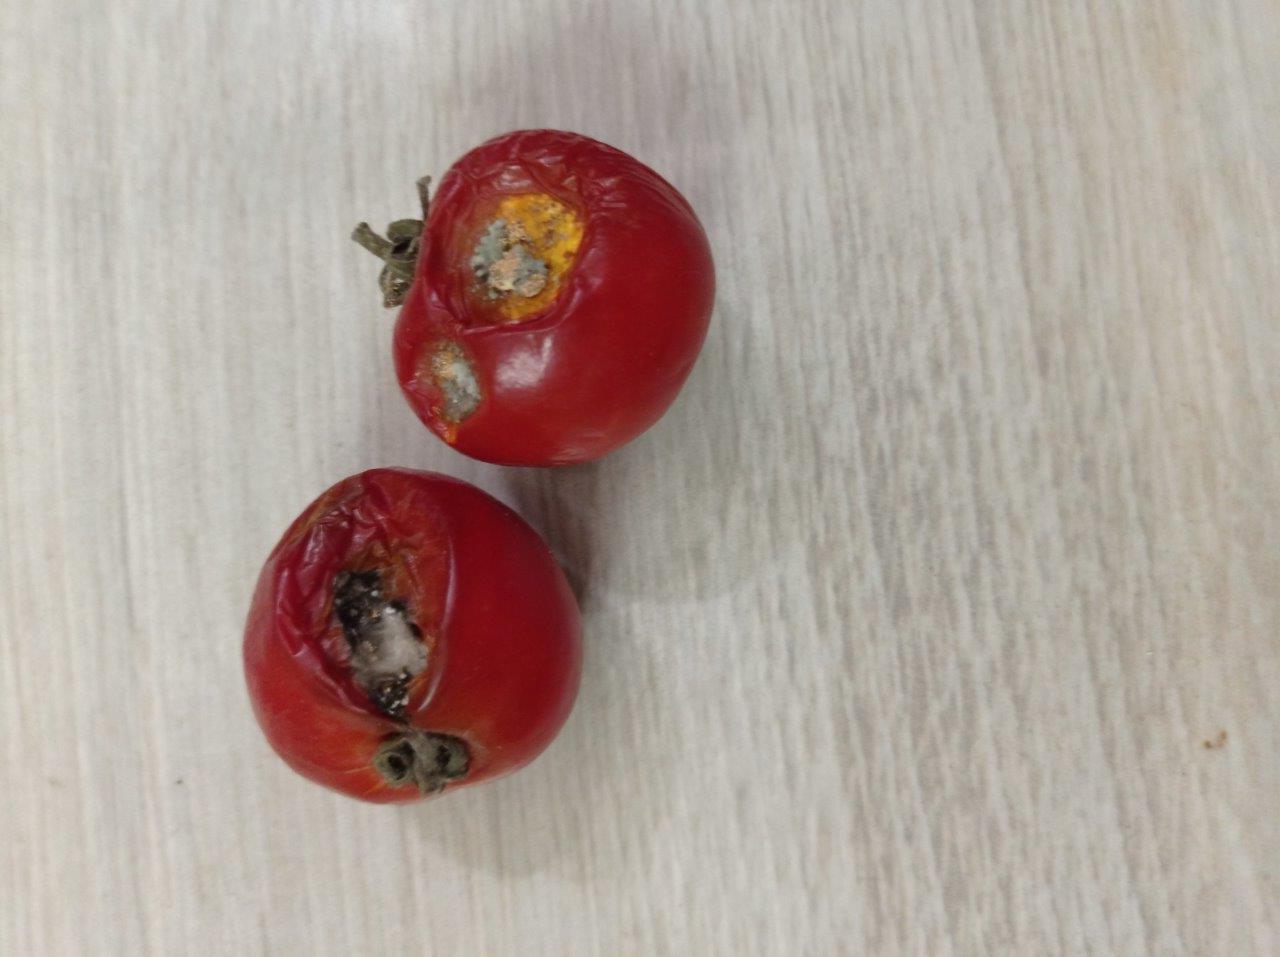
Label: Rotten